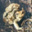
Label: frog